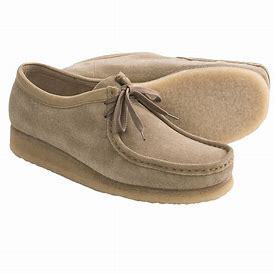
Brand: Clarks
Model: Wallabee